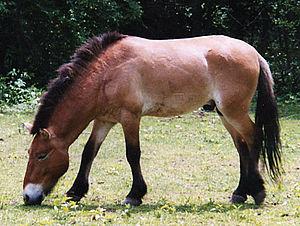
L’étymologie des caractères chinois décrit l'origine des signes employés par l'écriture chinoise, c'est-à-dire la manière dont ils ont été composés ou dérivés, en relation avec leur sémantique originelle.